Mariano Belmás Estrada

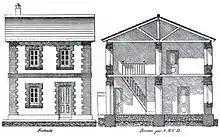
Type 1 house for reconstruction after the 1884 Andalusian earthquake

After the Andalusian earthquake of 25 December 1884, Belmás became an official collaborator with the administration on post-earthquake reconstruction on 26 January.